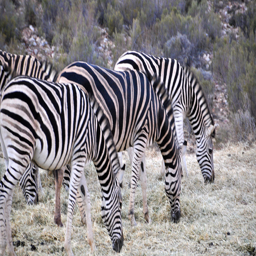
A group of zebra's leaned over eating grass on a field.
A herd of zebra grazing on a grass covered hillside.
Some zebras are eating something on the ground.
There are three zebras standing in a row.
THERE ARE ZEBRAS THAT ARE EATING GRASS